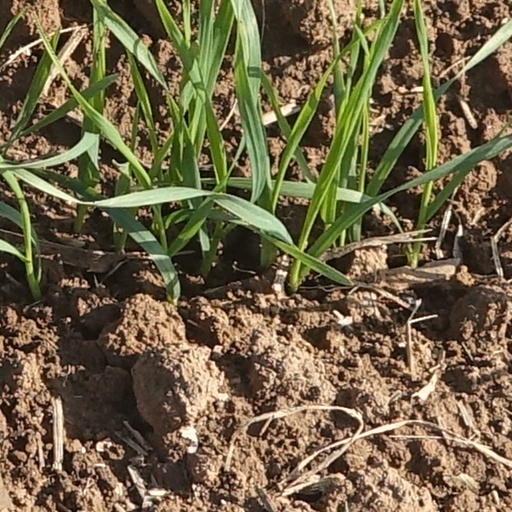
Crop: wheat